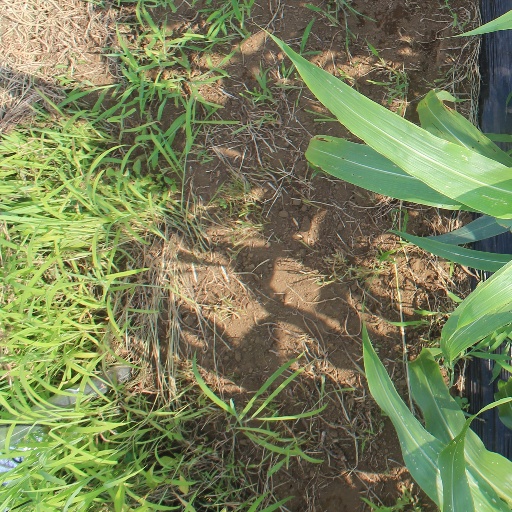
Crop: sorghum